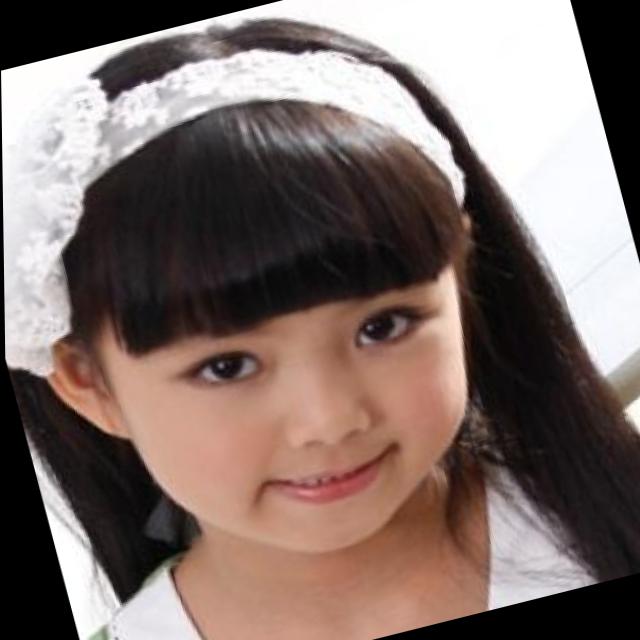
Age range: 13-20